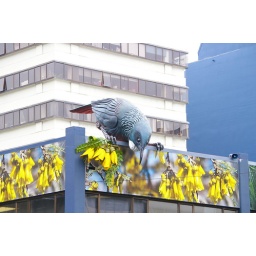
Giant bird on office building in Wellington